Toffen

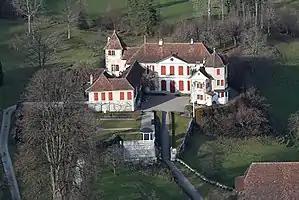
Toffen Castle

Toffen Castle is listed as a Swiss heritage site of national significance.